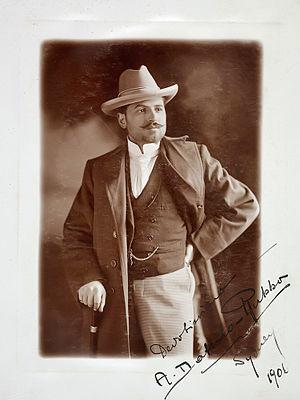
Antonio Salvatore Dattilo Rubbo, né le 21 juin 1870 et mort le 1ᵉʳ juin 1955, est un artiste né italien et professeur d'art actif en Australie à partir de 1897.